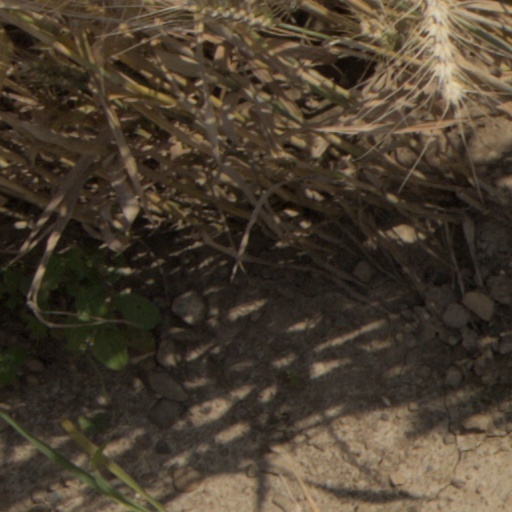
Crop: wheat